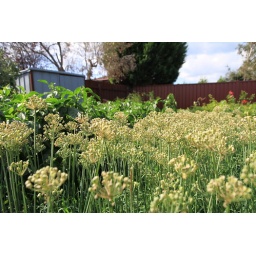
These are flowers from my aunties garden. She sells flowers in the market